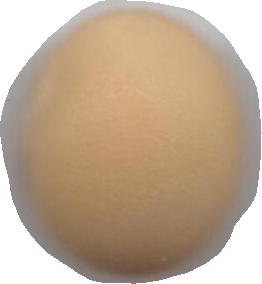
Variety: Grobogan